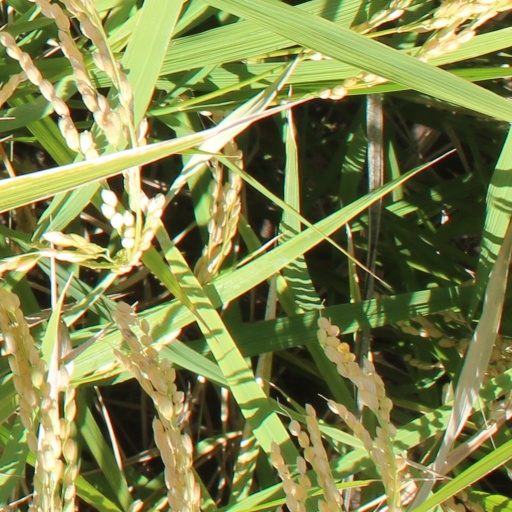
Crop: rice